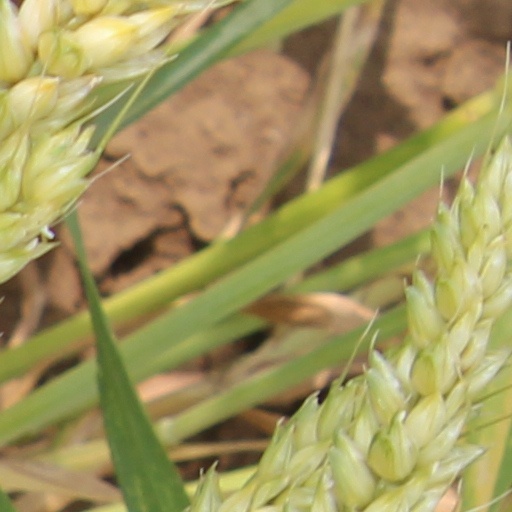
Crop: wheat